Muri statuette group

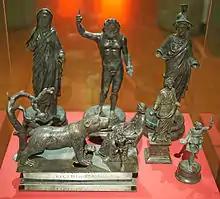
The statuettes exhibited in the Historical Museum of Bern.

The Muri statuette group is a group of six Gallo-Roman bronze figurines found in 1832 in Muri bei Bern, Switzerland. The group includes representations of the gods Jupiter, Juno, Minerva, Naria, Artio and of a Lar. The ensemble includes the only known representations of Artio and Naria, and is one of the more significant items in the collection of the Historical Museum of Bern.